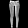
Label: Trouser